Swedish intervention in the Thirty Years' War

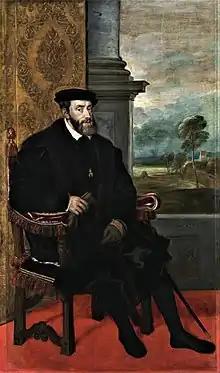
Emperor Charles V sought to crush the budding Protestant ideology with the backing of his vast dominions. He was unable to compel the Lutherans to return to the Catholic faith through force, and was obliged to guarantee that every prince in the Holy Roman Empire was allowed to determine the faith of his fiefdom.

The Thirty Years' War was a religious conflict between Protestants and Catholics in Germany. It originated in the co-mingling of politics and religion that was common in Europe at the time. Its distal causes reside in the previous century, at the political-religious settlement of the Holy Roman Empire known as the Peace of Augsburg. The peace was an agreement between Charles V, Holy Roman Emperor and the Protestant powers of the Holy Roman Empire in the 16th century. It established the legitimacy of Lutheranism in Germany and allowed Dukes and high lords to determine the faith of their fiefdom as well as to expel non-conforming subjects from their territory, the principle known as "Cuius regio, eius religio". Additionally, it permitted subjects of a different religion to peaceably move to land where their practices would be recognized and respected. There were also clauses in relation to ecclesiastical lords. When prelates who ruled an ecclesiastical fiefdom converted, the expectation was placed upon them to resign their temporal privileges. Some of these treaty stipulations would be violated on various occasions, as was the case with Gebhard Truchsess von Waldburg, Archbishop-Elector of Cologne. Despite various attempts to violate the provisions in the Peace of Augsburg no general European or German conflagration would erupt as a result of the violations. At the end of the conflicts, it was agreed that the provisions of the Peace of Augsburg would once again be adhered to. "All that the Lutheran church gained by the Peace of Augsburg was toleration; all that the [Roman] church conceded was a sacrifice to necessity, not an offering to justice" says one historian. However, the Peace of Augsburg could never be anything but a temporary cessation of hostilities. Its provisions contained an addendum that declared that it would only become active without reservation upon the meeting of a general council and a final attempt at the reunion of the two confessions. There was no reason to believe these would ever happen unless the Lutherans were forced to do so.